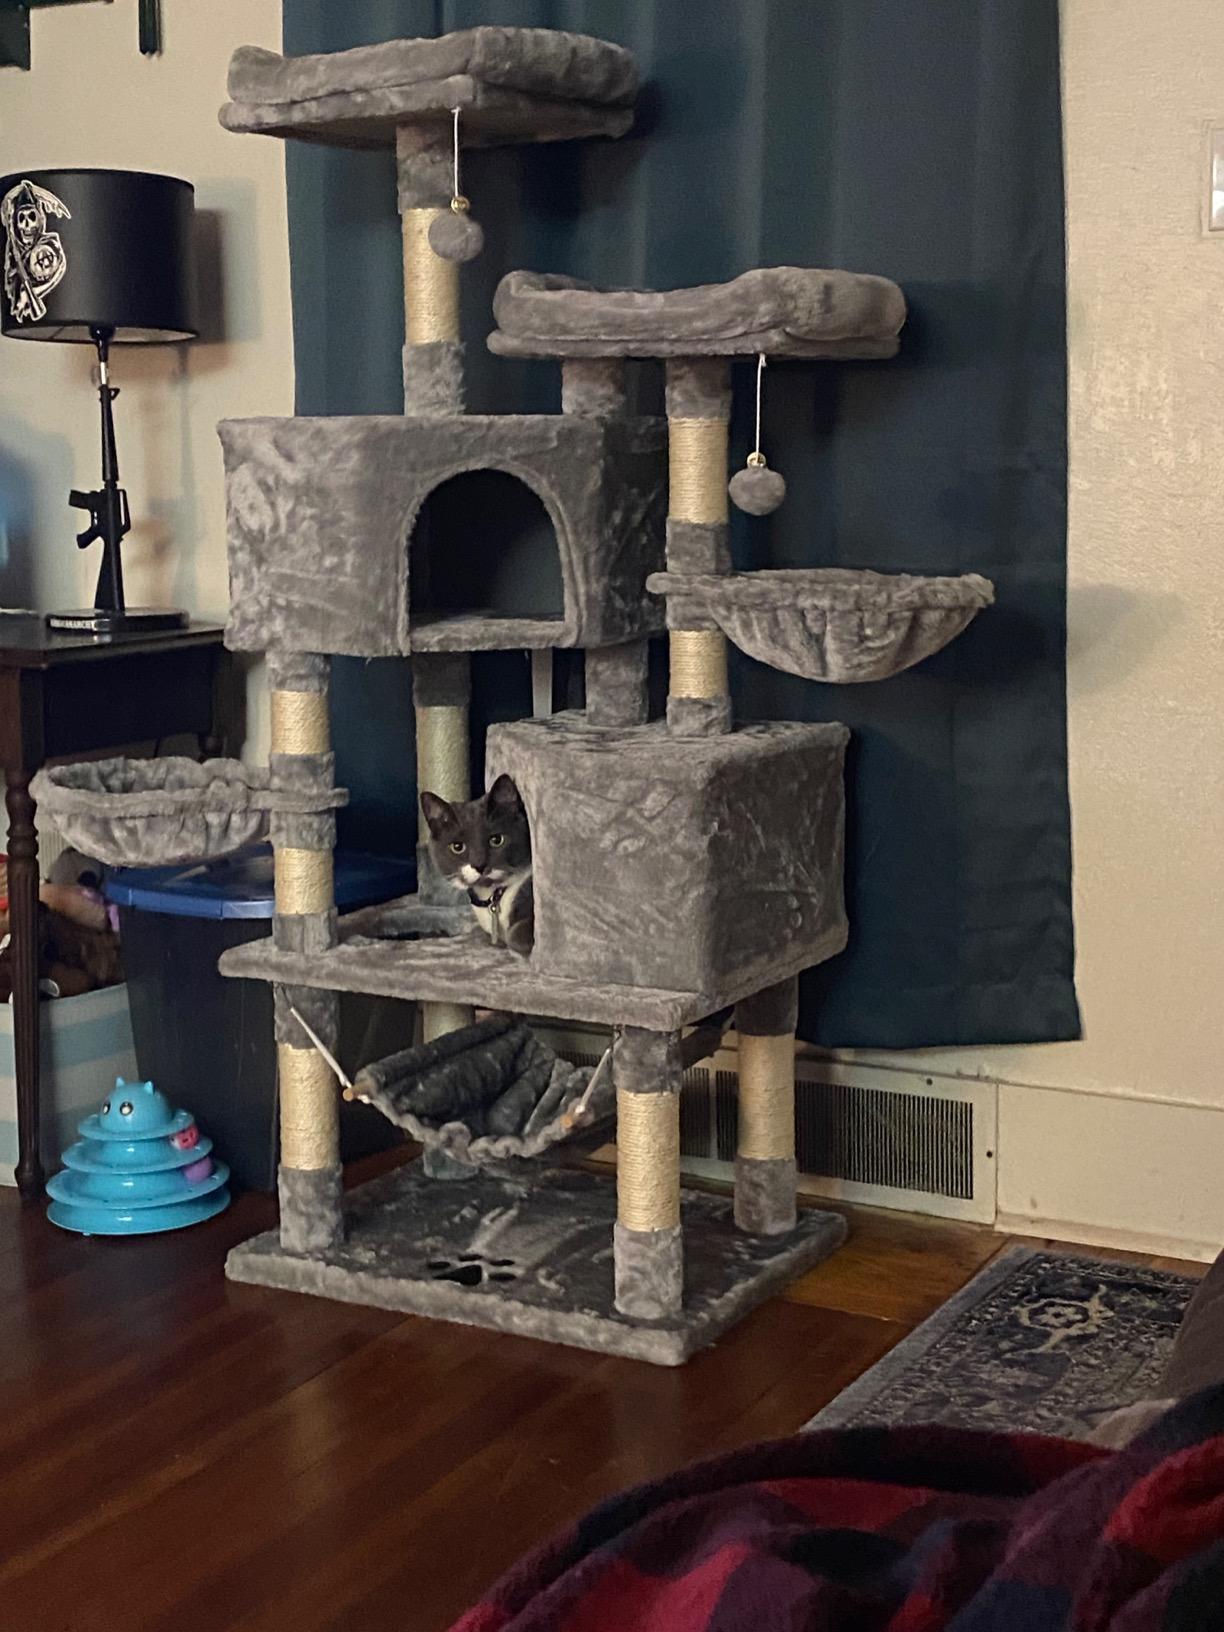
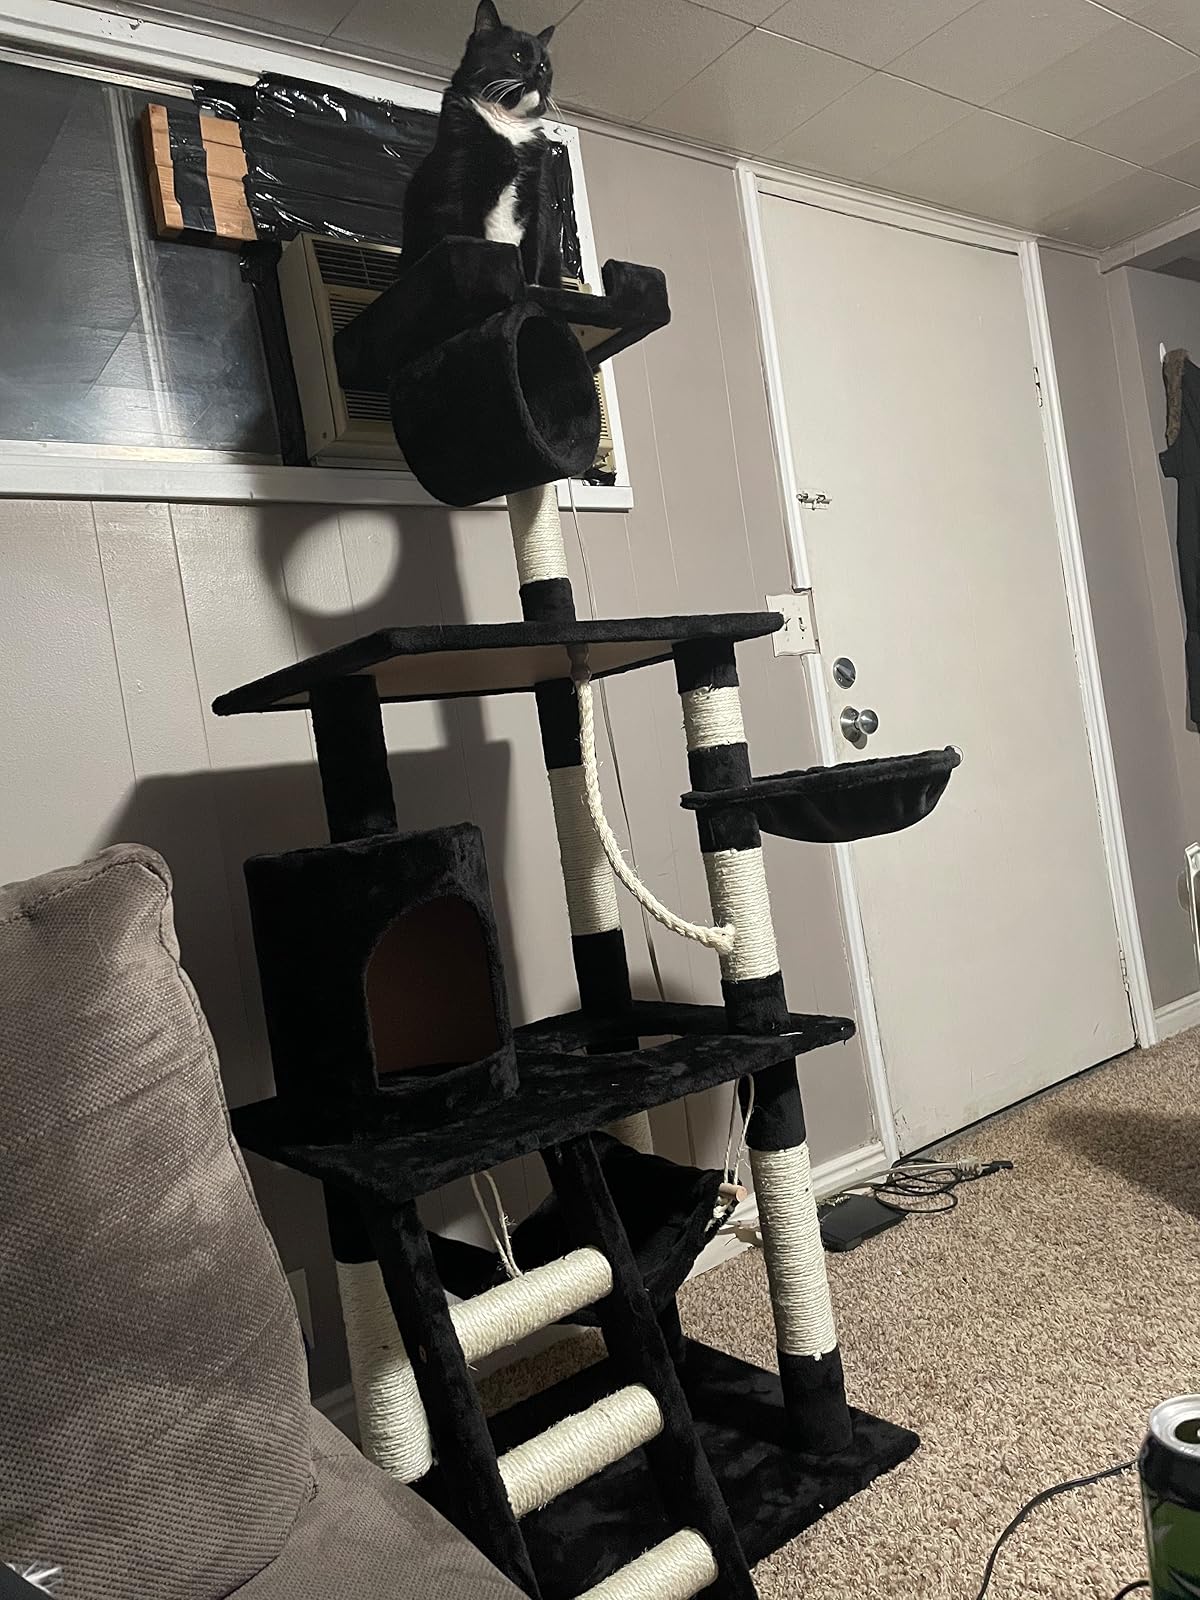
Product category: items_cat tree
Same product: no